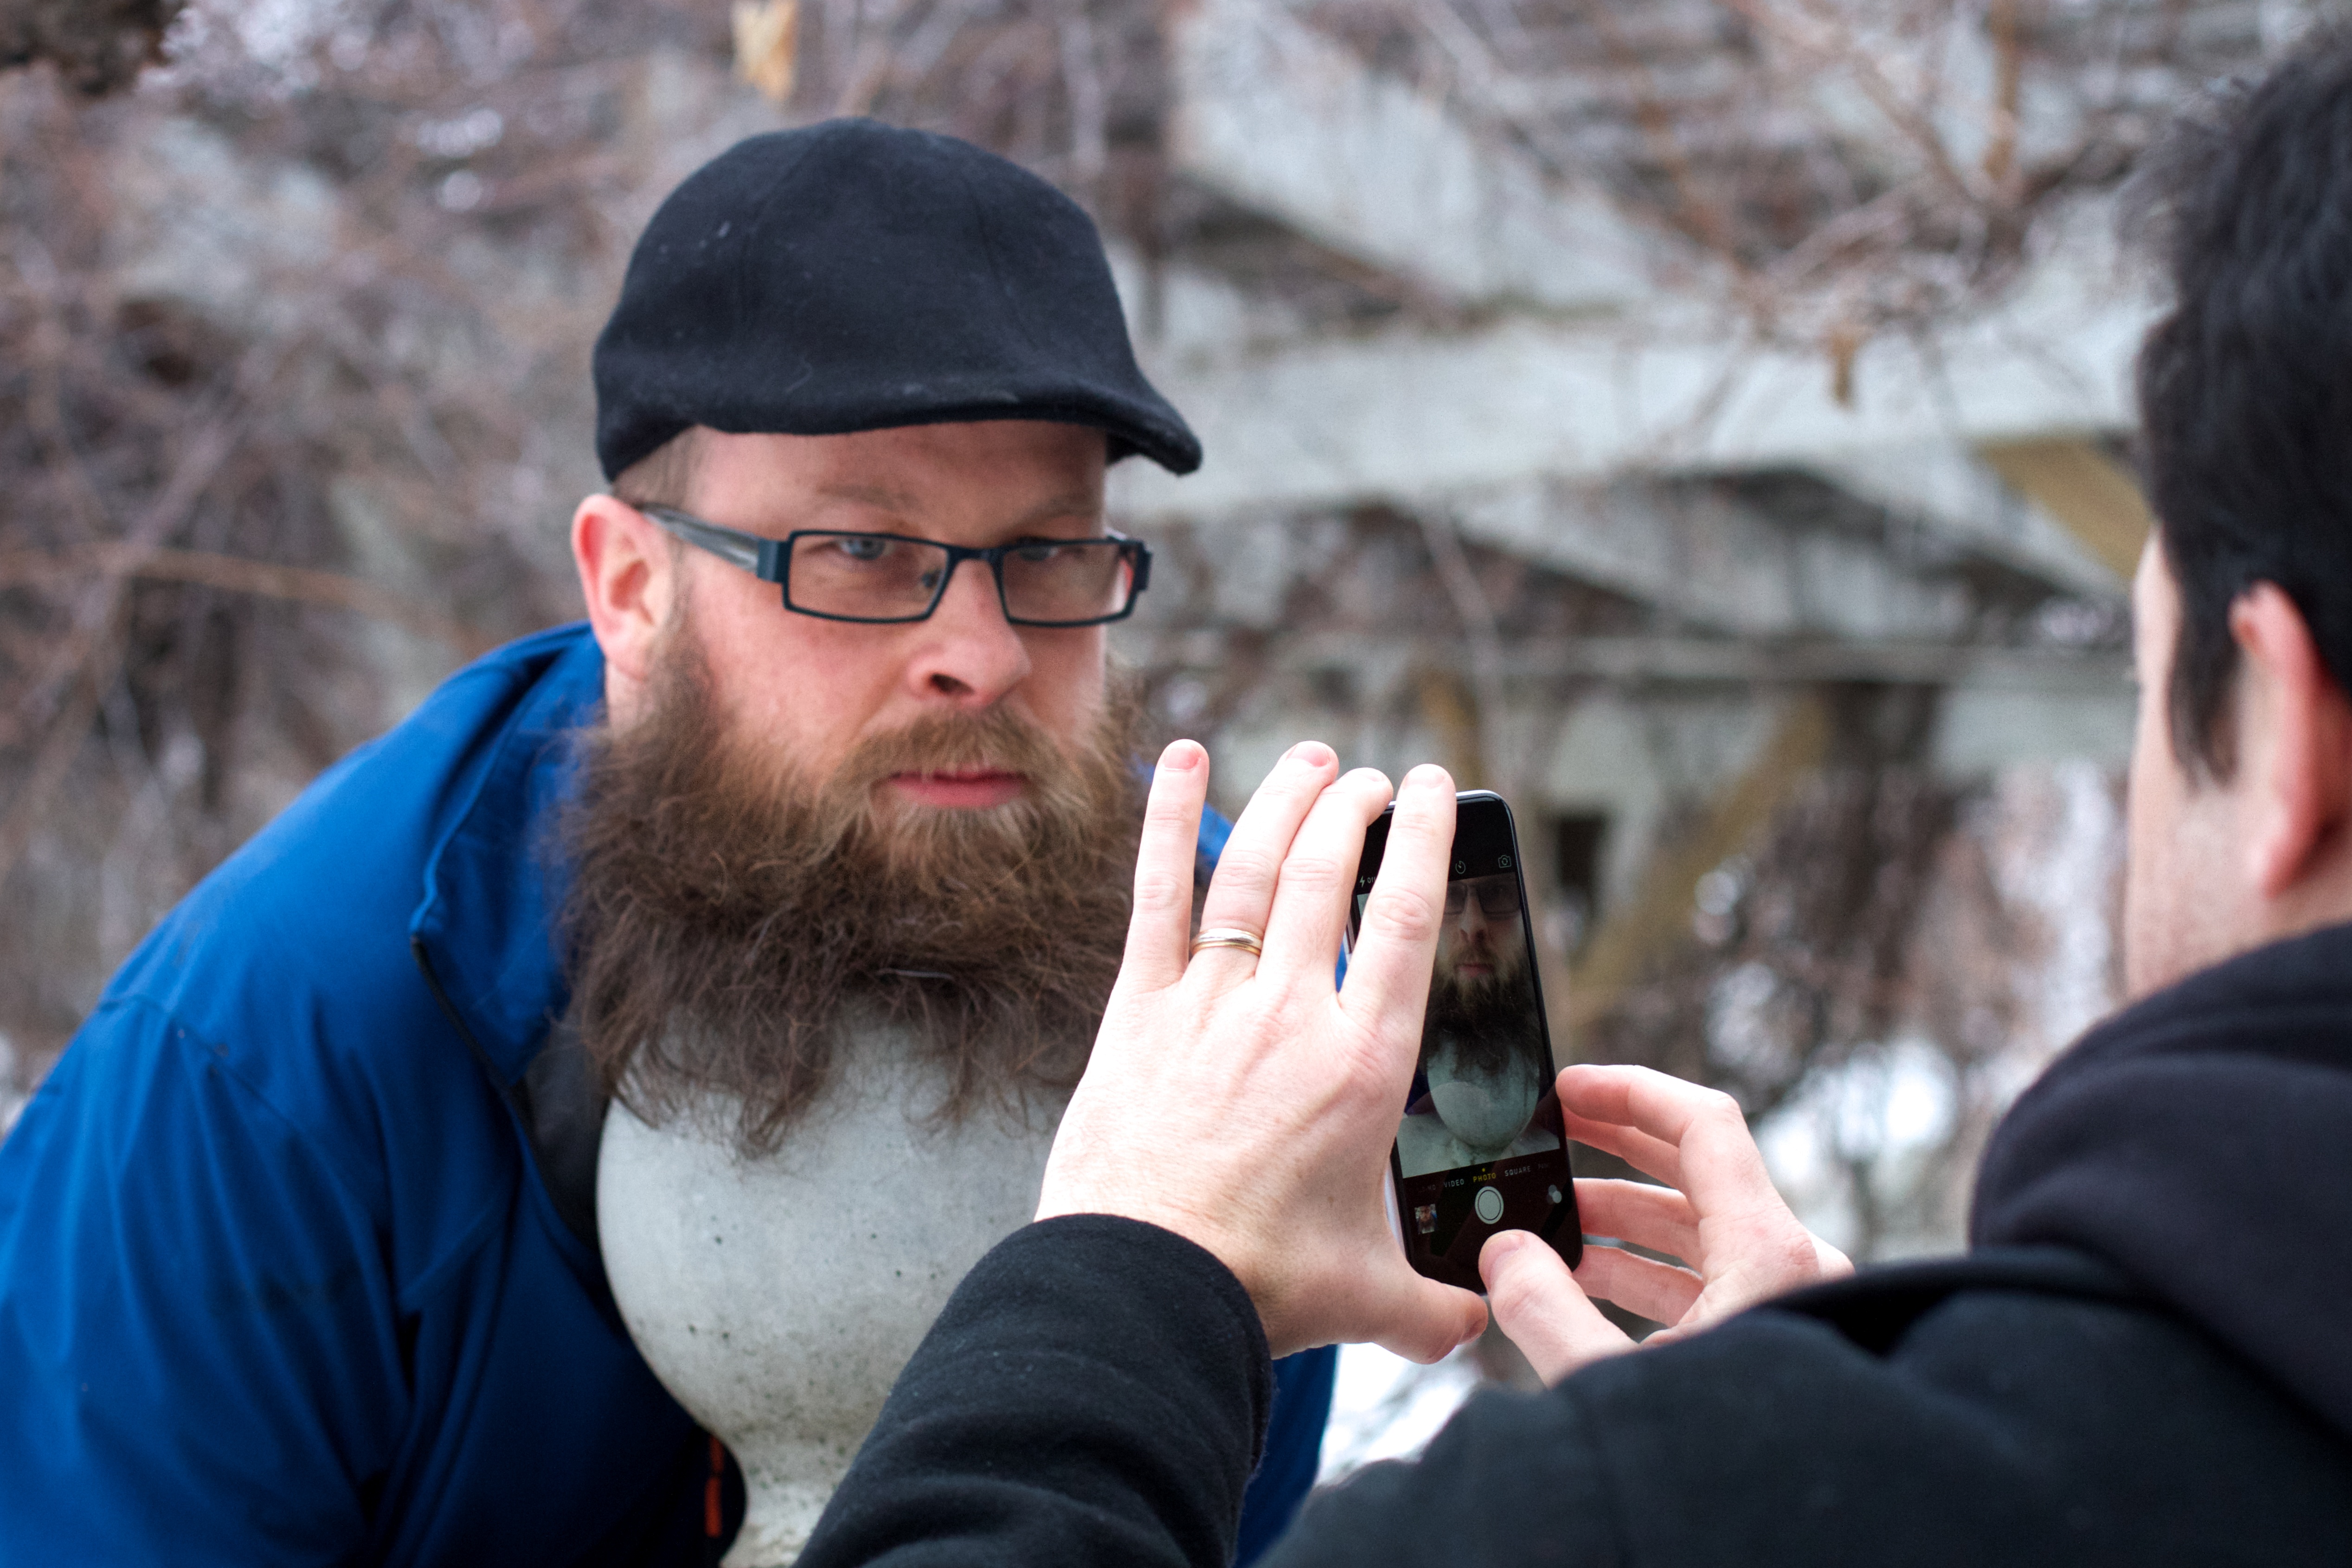
man, person, people, hair, male, portrait, spring, beard, glasses, facial hair